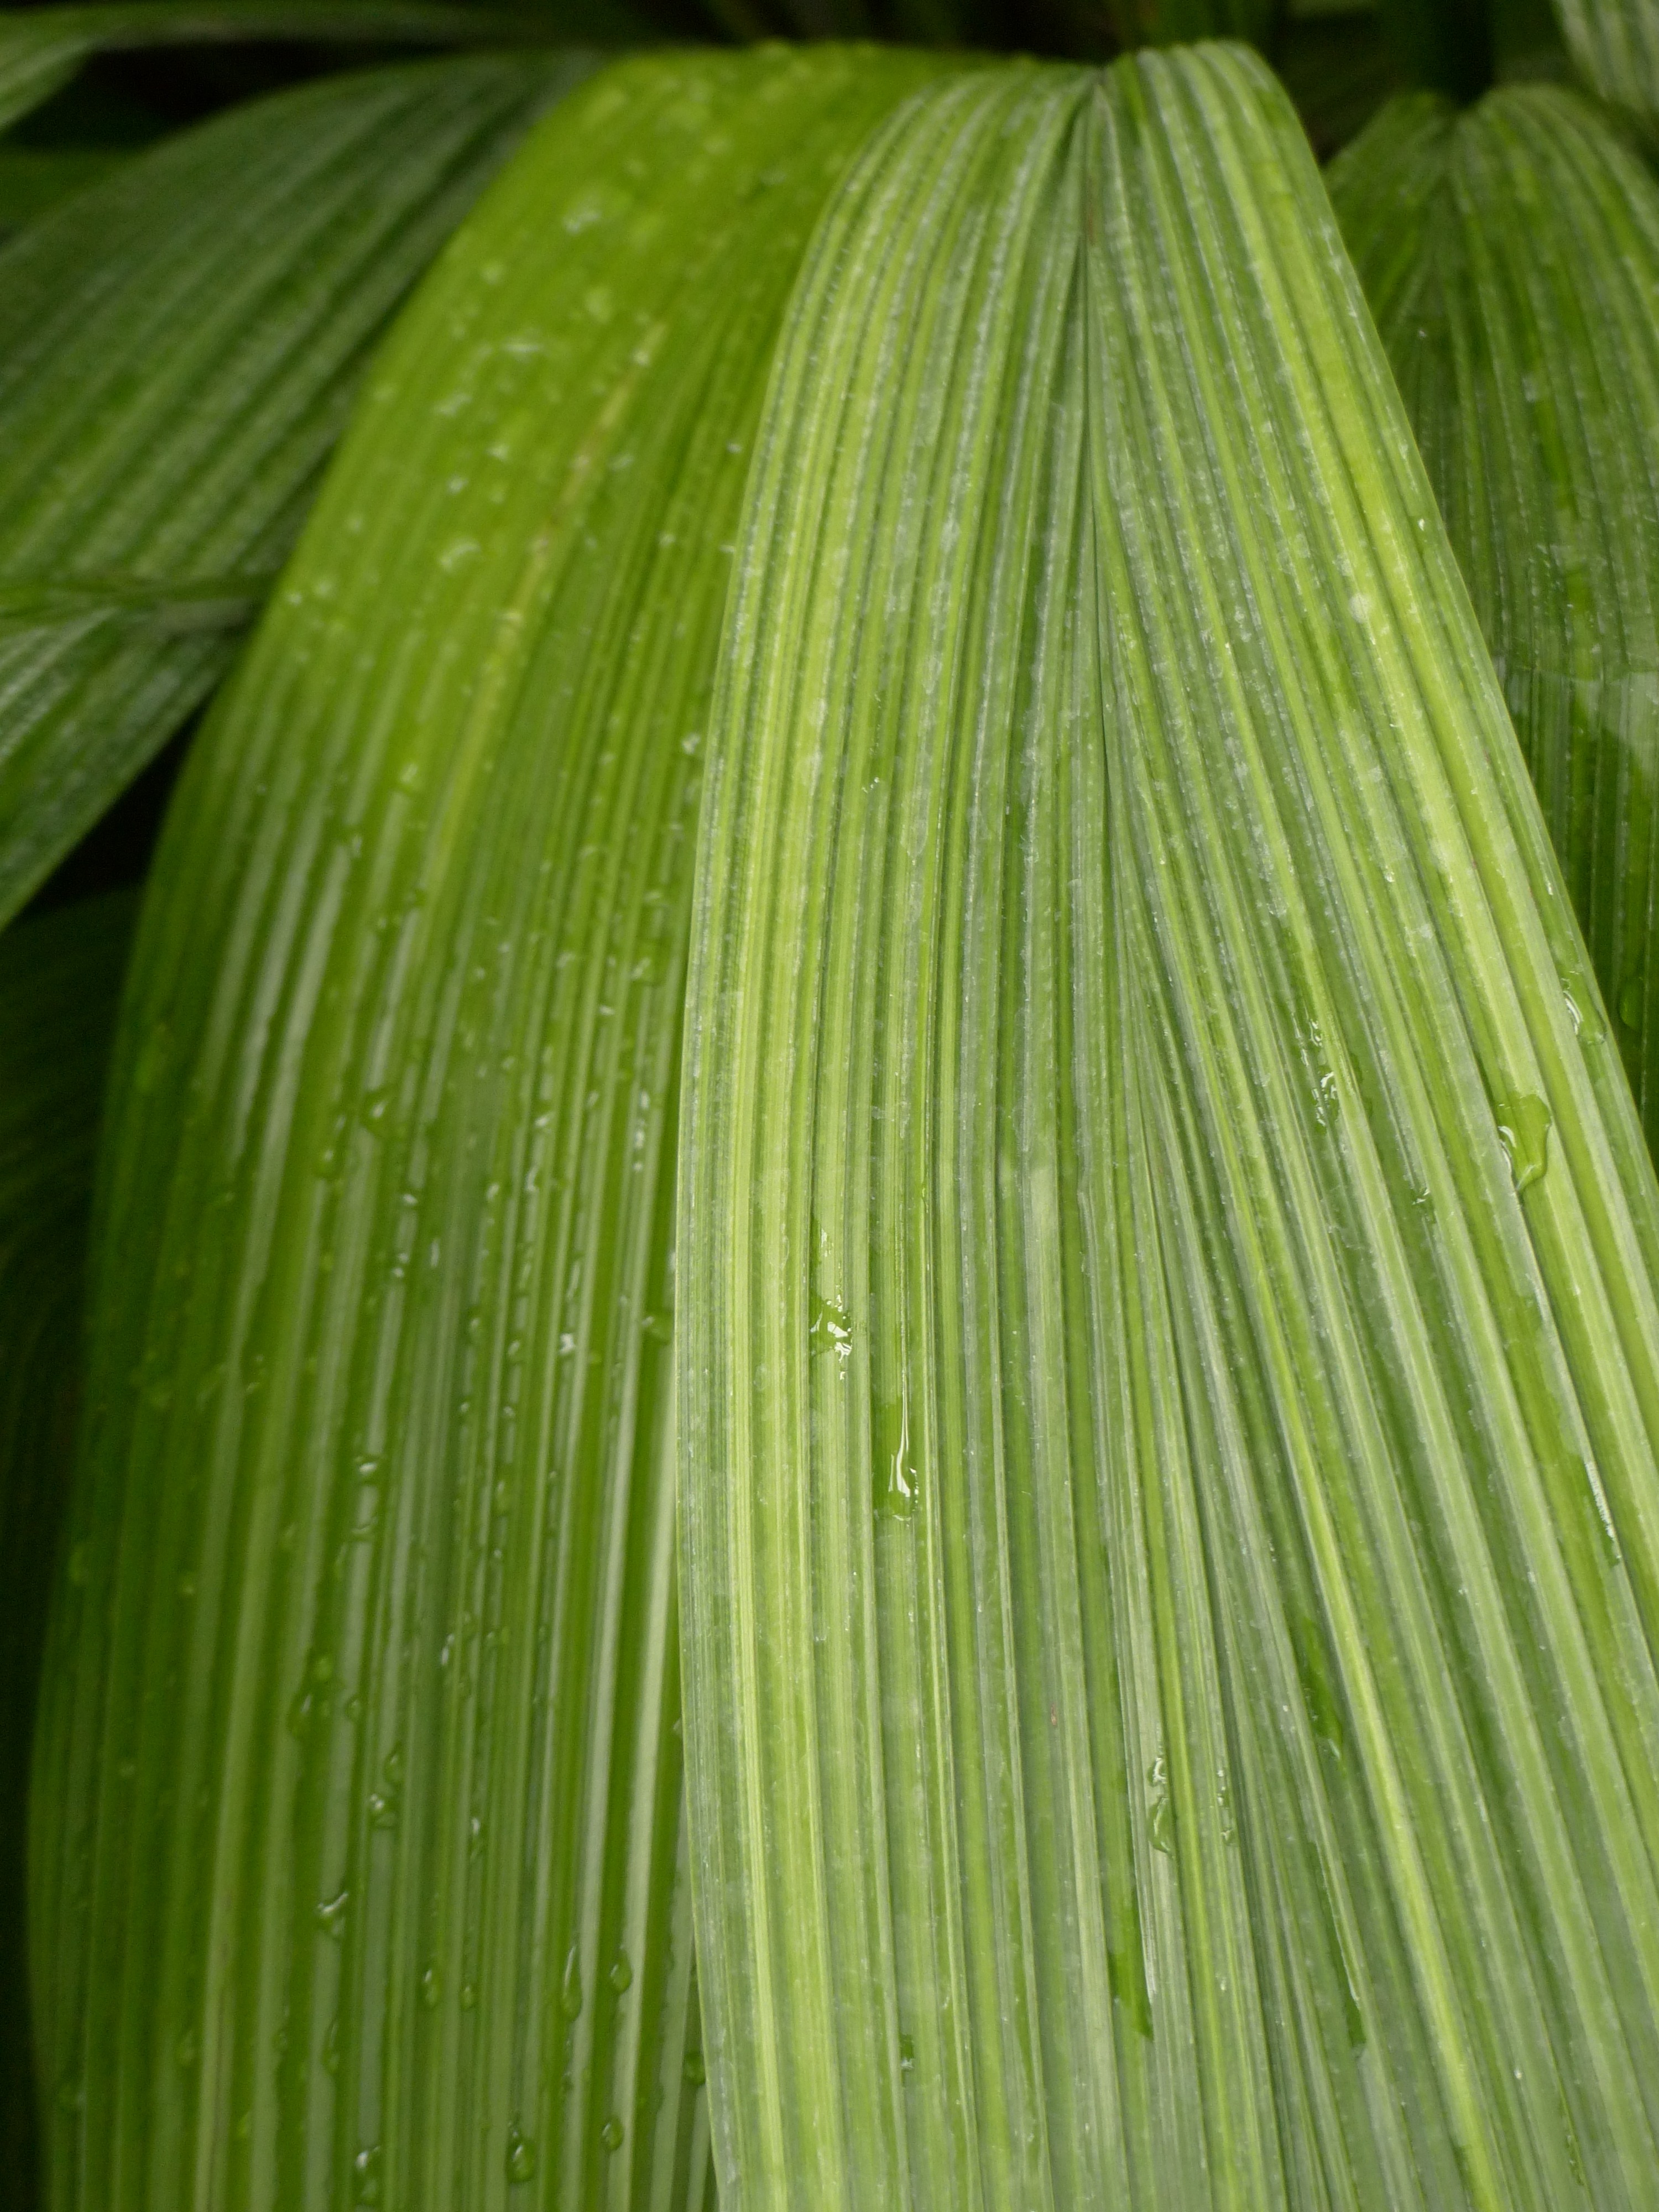
plant, leaf, flower, food, green, produce, botany, flora, rip, banana leaf, macro photography, flowering plant, ribbed, grass family, plant stem, land plant, arecales, similar to palm, curculigo capitulata, palm grass, wrinkled annoyed, lance shaped leaves